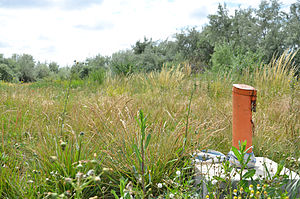
Piezometer
Et Piezometer over jorden.
Et piezometer er en slags trykmåler, der udnytter en elektricitet kaldet piezo-elektricitet. Det er elektriske ladningers fordelinger i krystaller, hvis altså disse udsættes for enten et tryk eller et træk.